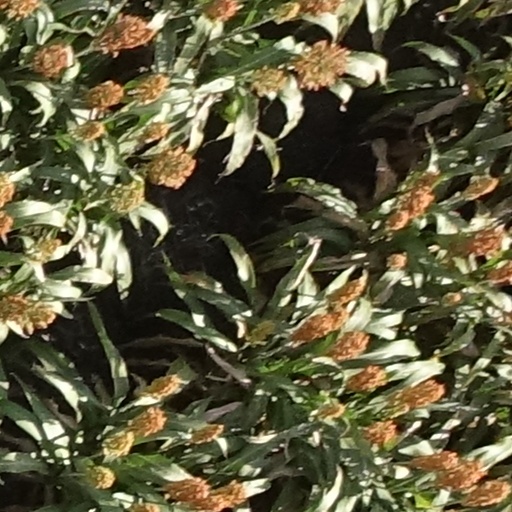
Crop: sorghum